Thomas Nevill

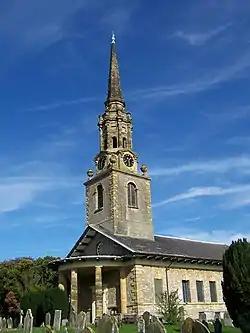
Mereworth church, where Sir Thomas Neville is buried

Although there is no formal record of his legal education, Neville was a member of Gray's Inn, and by 1514 had begun to oversee the legal process by which tenants in chief of the Crown sued out their liveries to obtain possession of their estates. In 1529 he was appointed to supervise the suing out of all liveries involving lands in England, Wales and Calais. Between the years 1516 and 1527 he was also in frequent attendance at meetings of King Henry VIII's council, and was active in both Star Chamber and the Court of Requests. It is said that by 1522, of the Masters of Requests only he and Sir Thomas More had access to the King.